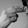
ASL letter: H